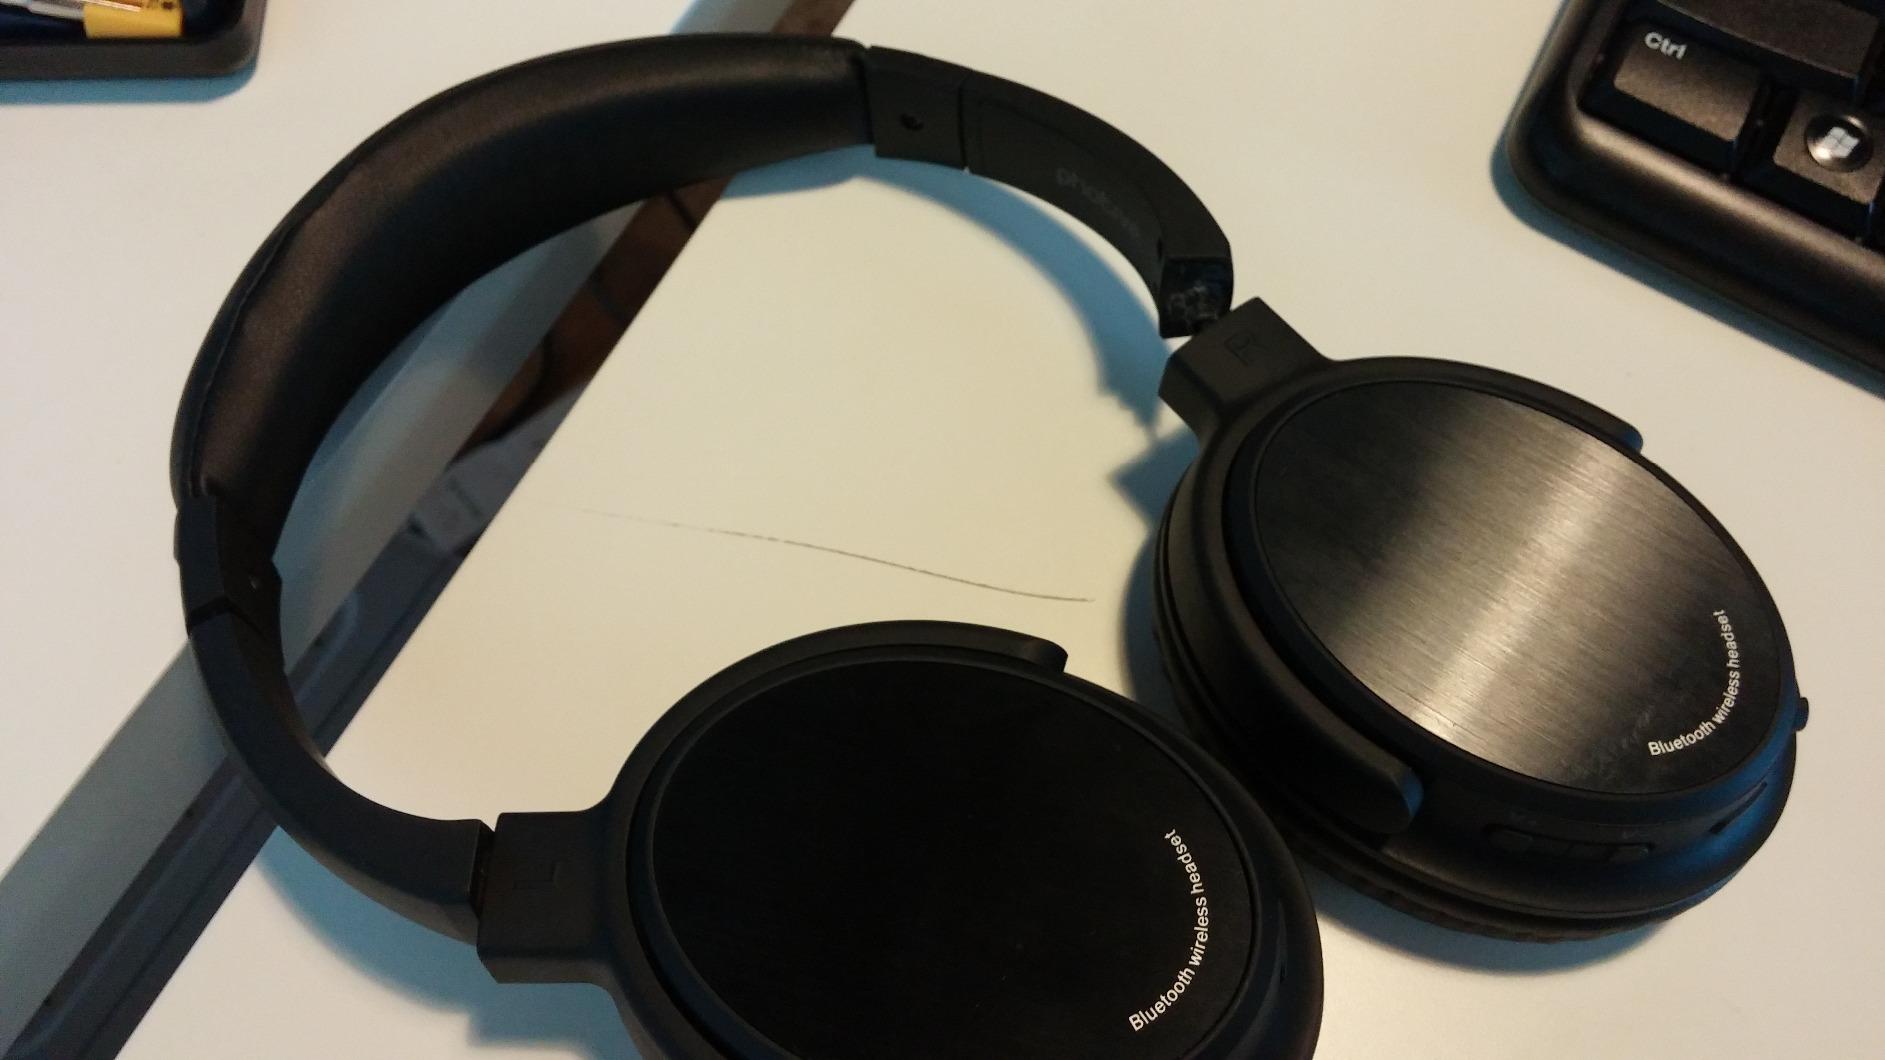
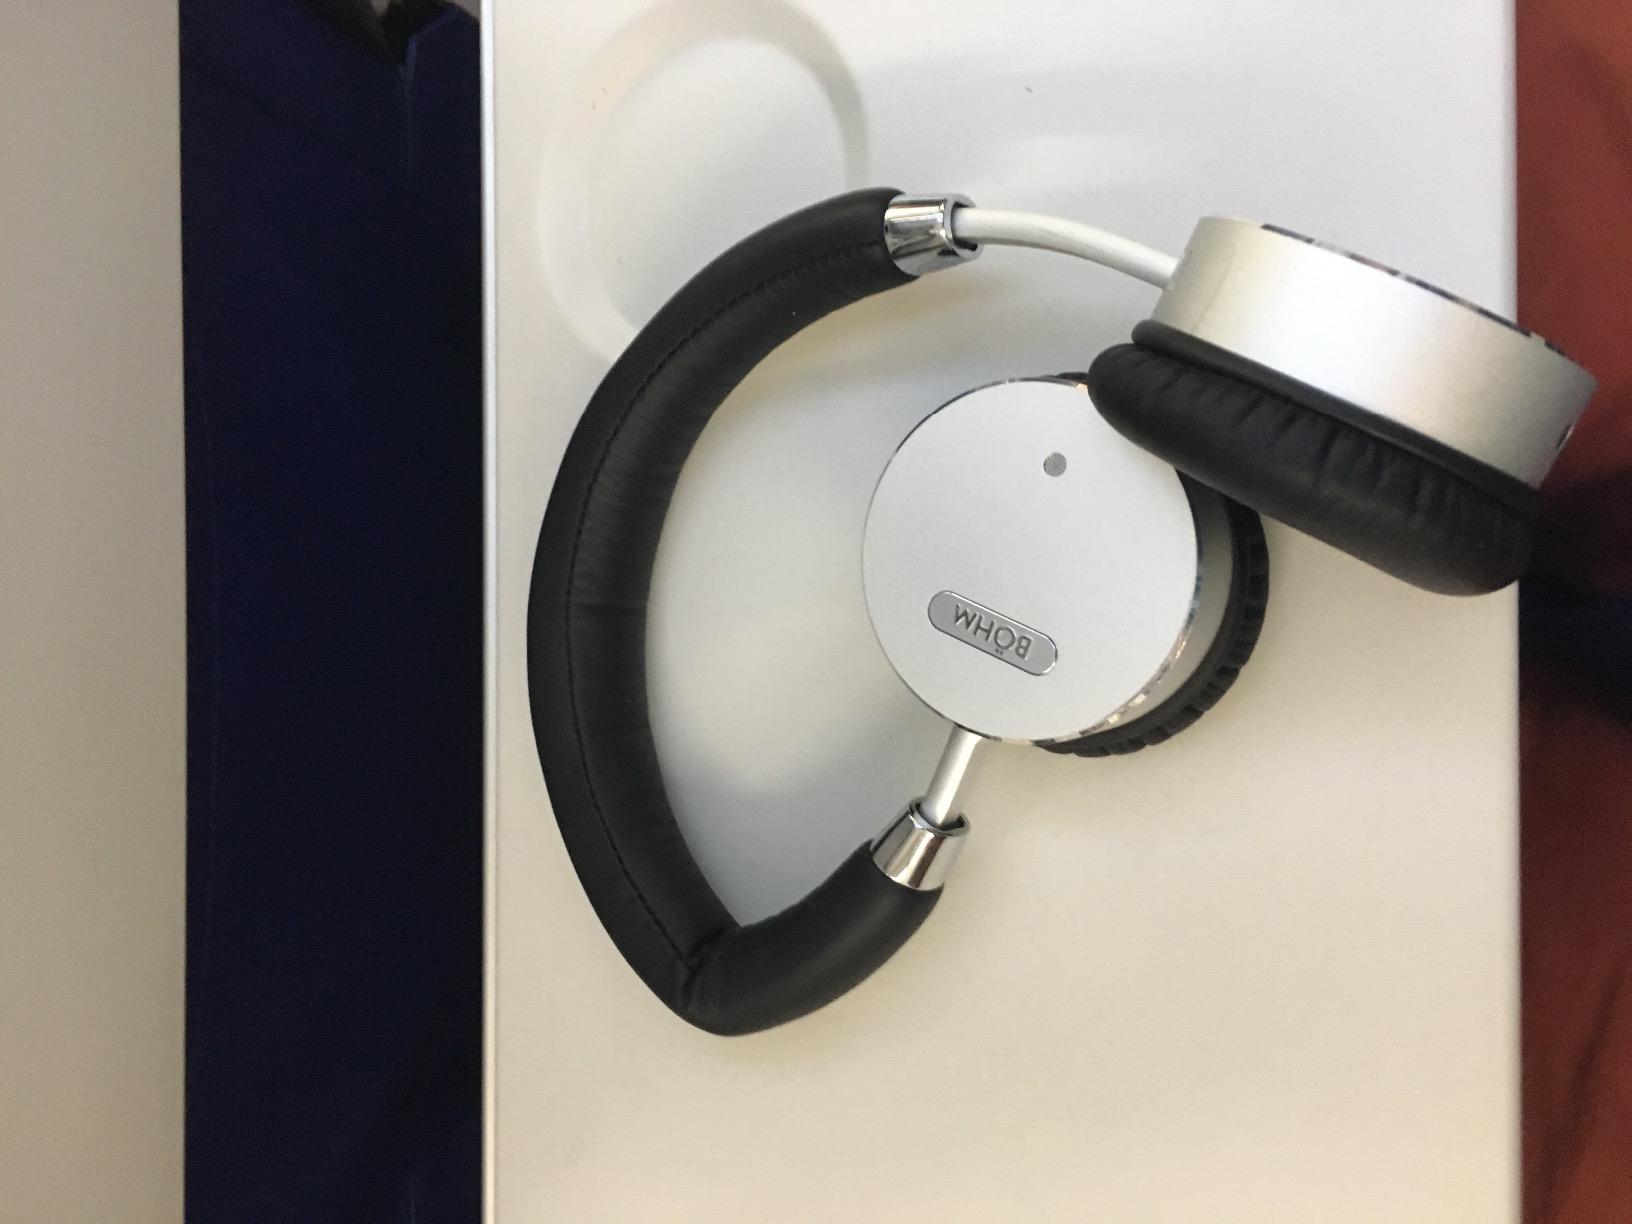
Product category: headphones
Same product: no